NBA 2K Playgrounds 2

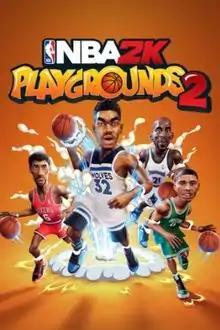
Cover art featuring (from left): Julius Erving, Karl-Anthony Towns, Kevin Garnett and Jayson Tatum

NBA 2K Playgrounds 2 is a sports video game developed by Saber Interactive and published by 2K, and is a spin-off title of the "NBA 2K" series and a part of the "Playground Sports" series. The game was released for Windows, Nintendo Switch, PlayStation 4, Xbox One on October 16, 2018. It is the sequel to the 2017 video game "NBA Playgrounds". Like its predecessor, "NBA 2K Playgrounds 2" is an arcade-style basketball game. The game featured improved AI over its predecessor. Originally scheduled to release on May 22, 2018, the game was delayed to October 16 due to Saber finalizing a publishing deal with 2K.